Dresden

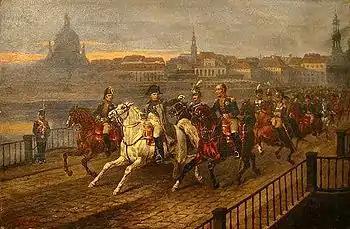
"Napoleon Crossing the Elbe" by Józef Brodowski (1895)

The Elector and ruler of Saxony Frederick Augustus I became King Augustus II the Strong of Poland in 1697. He gathered many of the best musicians, architects and painters from all over Europe to Dresden. His reign marked the beginning of Dresden's emergence as a leading European city for technology and art. During the reign of Kings Augustus II the Strong and Augustus III of Poland most of the city's baroque landmarks were built. These include the Zwinger Royal Palace, the Japanese Palace, the Taschenbergpalais, the Pillnitz Castle and the two landmark churches: the Catholic Hofkirche and the Lutheran Frauenkirche. In addition, significant art collections and museums were founded. Notable examples include the Dresden Porcelain Collection, the Collection of Prints, Drawings and Photographs, the Grünes Gewölbe and the Mathematisch-Physikalischer Salon. Strengthening ties with Poland, postal routes to Poznań, Toruń and Warsaw were established under Augustus II the Strong.